Ryszard Kotala

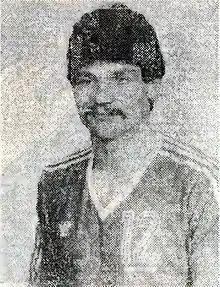
Ryszard Kotala in 1990

Ryszard Kotala - Polish volleyball player. He was a member of Czarni Radom team which was promoted to the second level league in 1979 and in 1983-84 season to Ekstraklasa. In 1988 with the team, Kotala came 4th in the league, which was the highest place in his career.